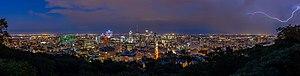
Montréal vue du belvédère du mont Royal Polski: Panorama Montrealu w